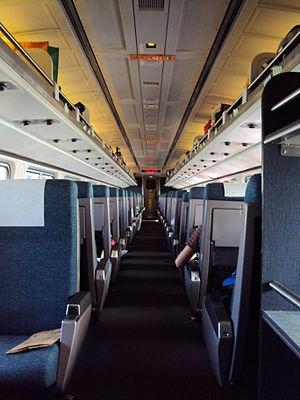
L'Adirondack est une ligne de chemin de fer destinée au transport de passagers opérée par la compagnie ferroviaire Amtrak, reliant New York États-Unis, à Montréal au Canada. Le train reçoit le numéro 69 lorsqu'il part de New York et le 68 au départ de Montréal.